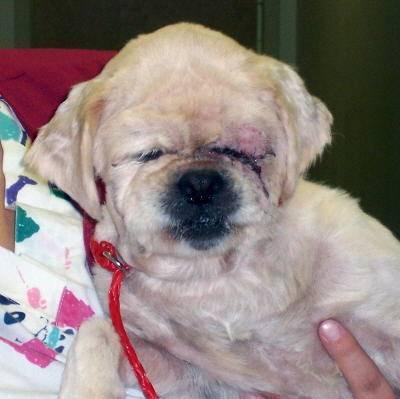
dog